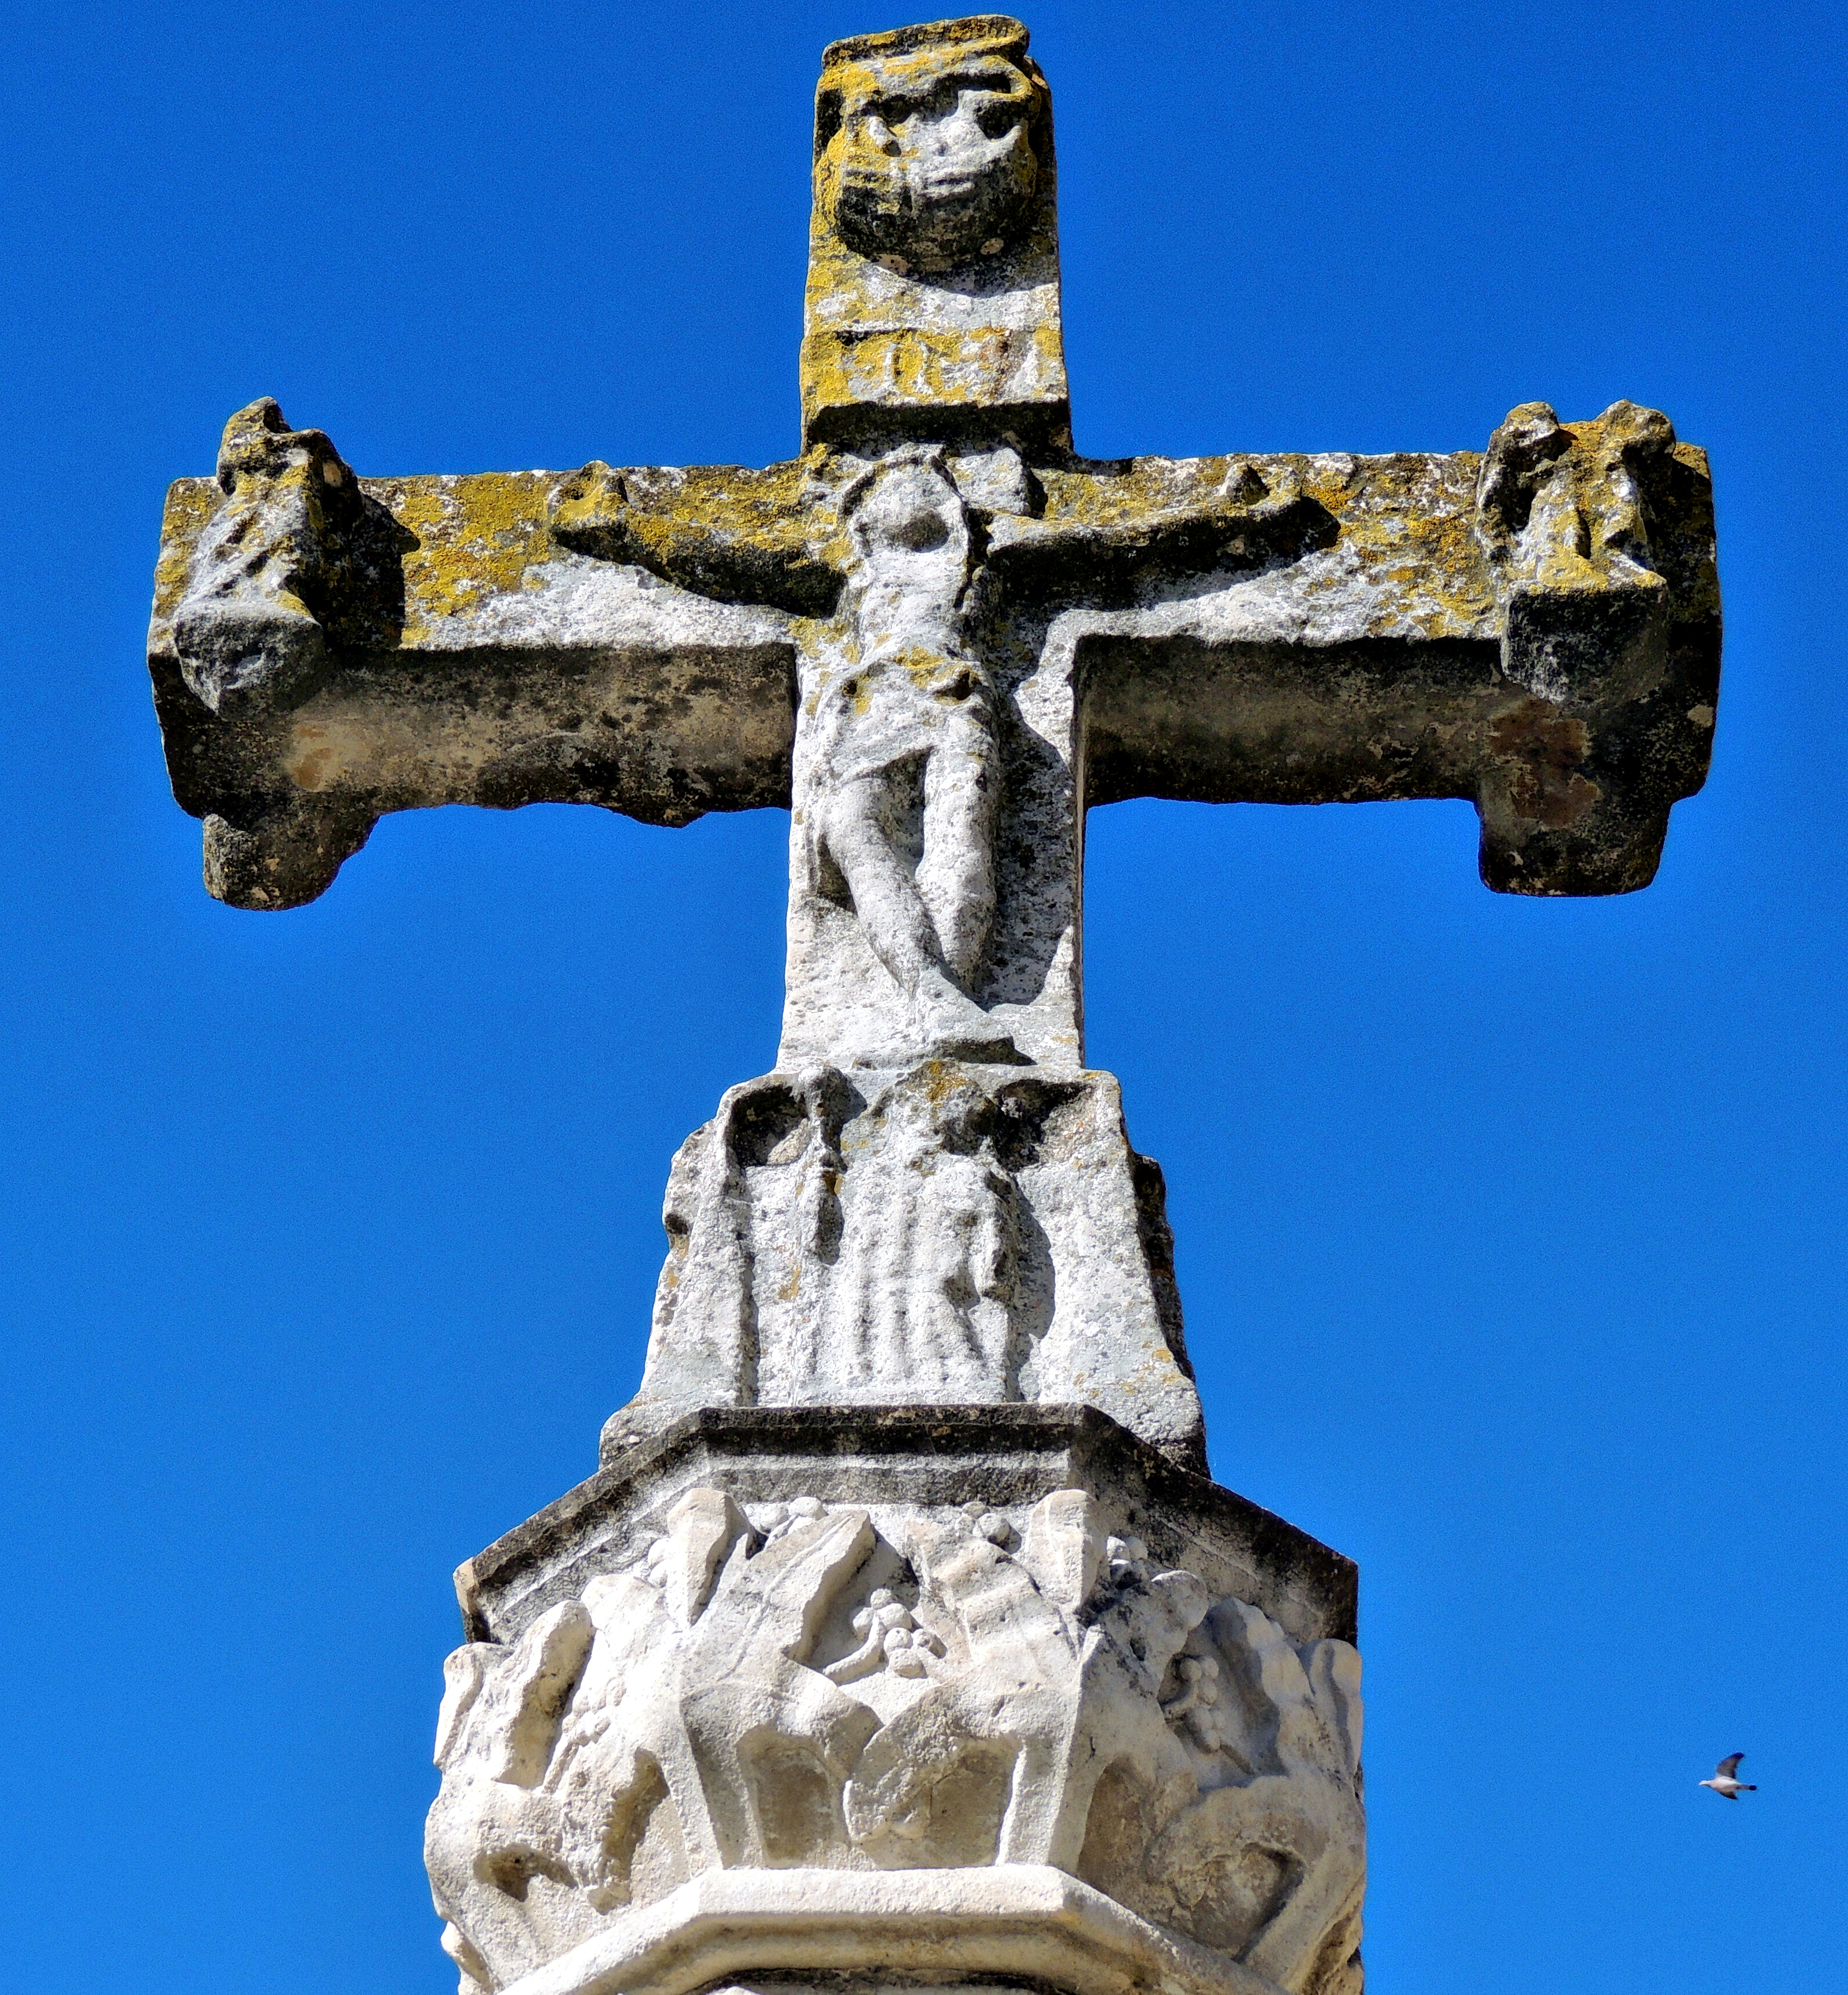
stone, monument, europe, statue, symbol, landmark, cross, sculpture, art, spain, espagne, europa, espaa, piedra, leon, caminofrances, espanha, pedra, castillaleon, marcos, caminosantiago, hostalsan, ancient history